Baby Love (manga)

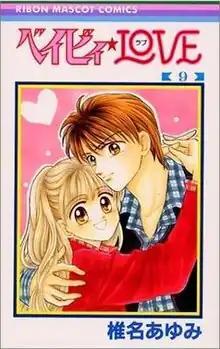
Cover of volume 9

is a shojo manga series by Ayumi Shiina. Part of the story has been adapted into an OVA.